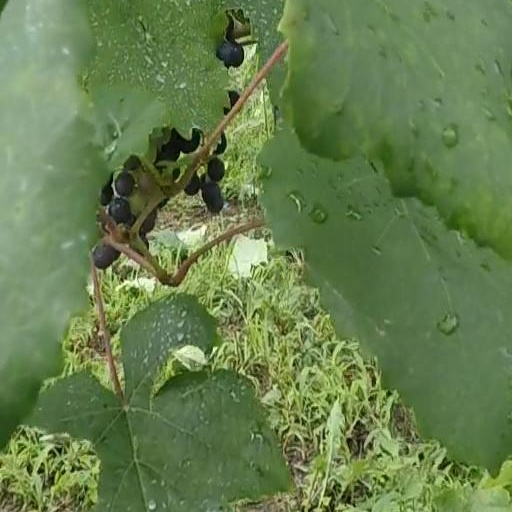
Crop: grape